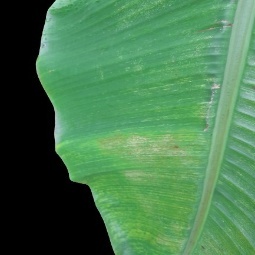
Label: Sulphur